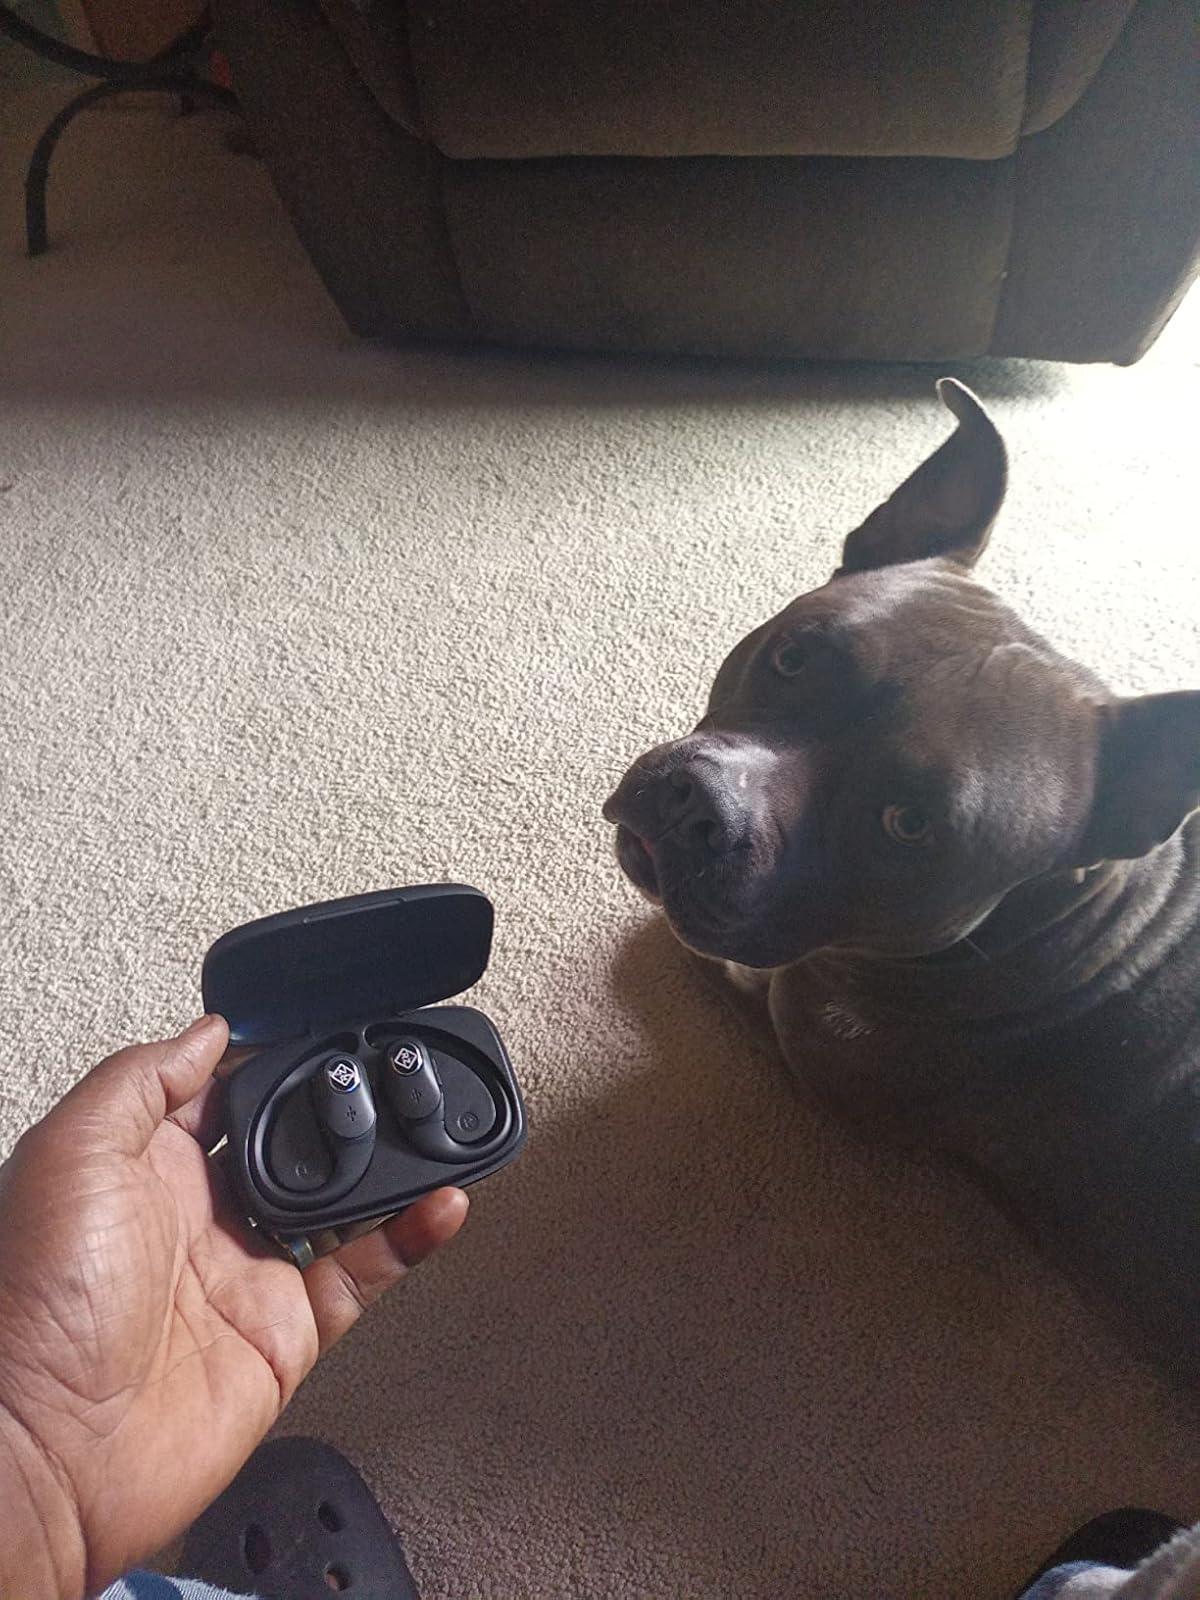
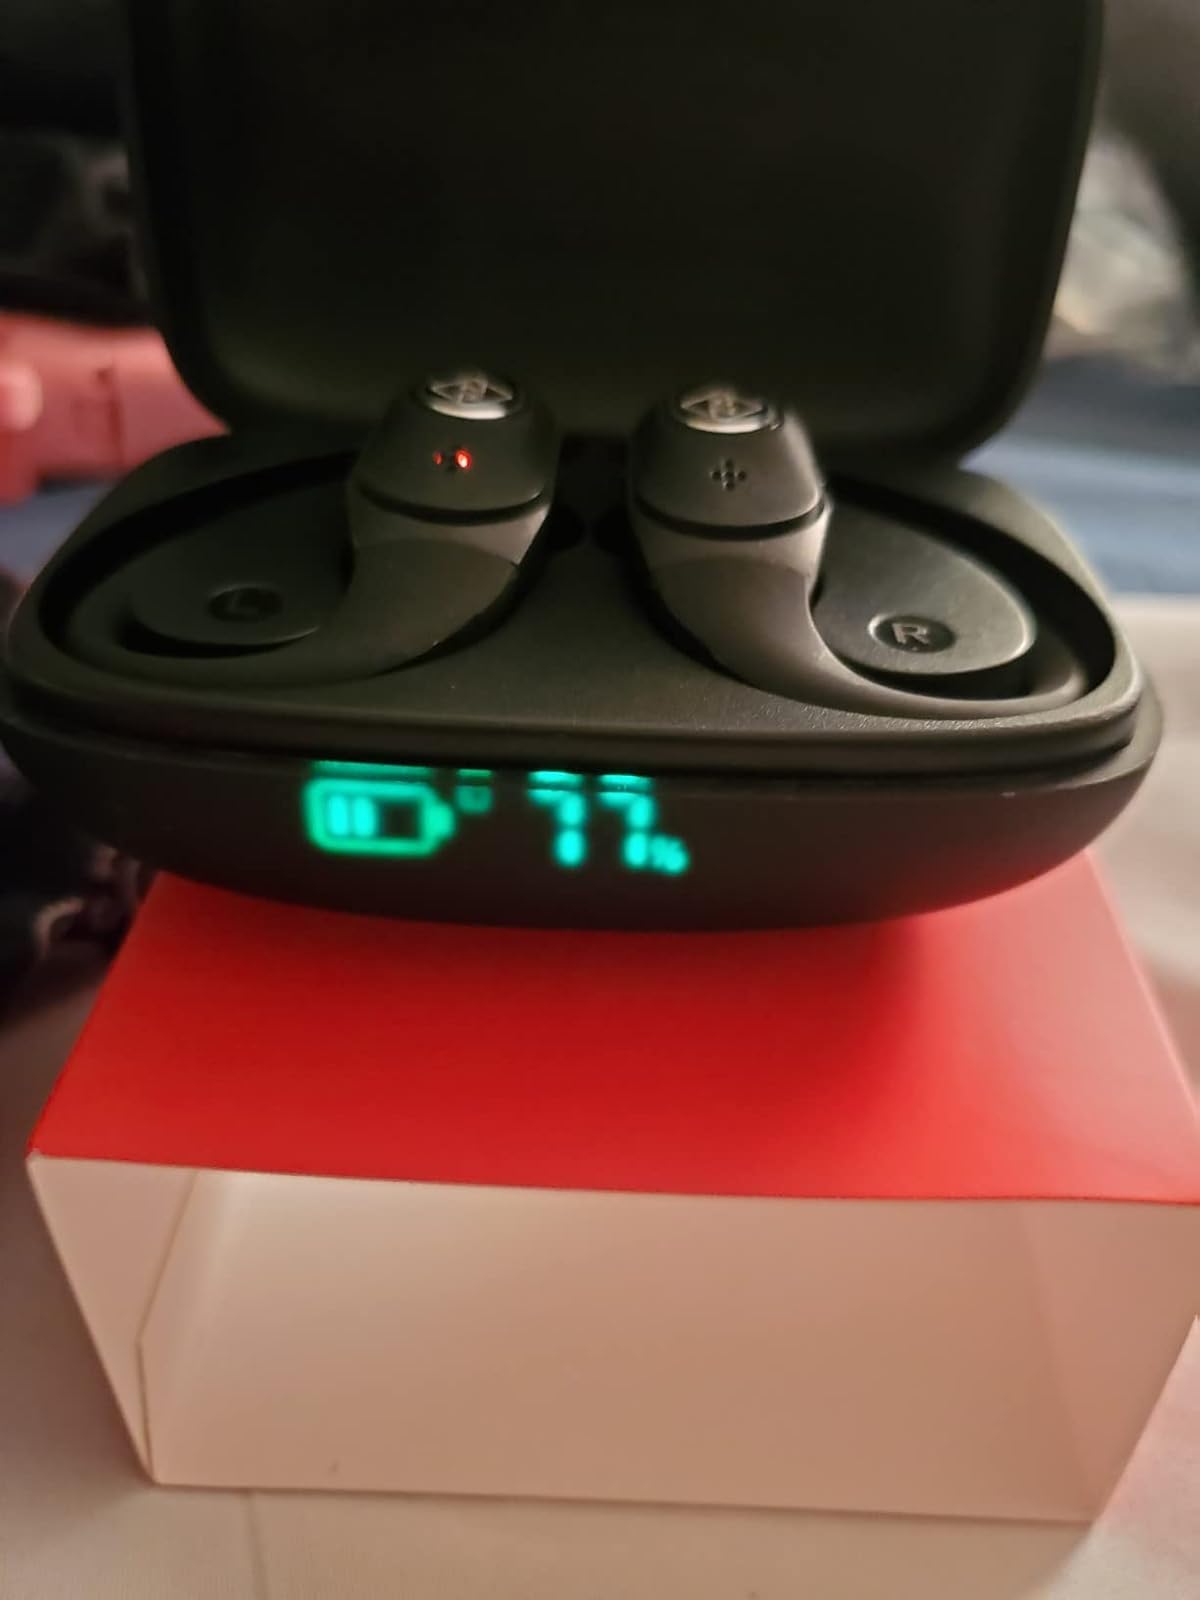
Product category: earbuds
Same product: yes